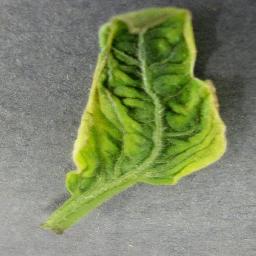
Label: Tomato___Tomato_Yellow_Leaf_Curl_Virus